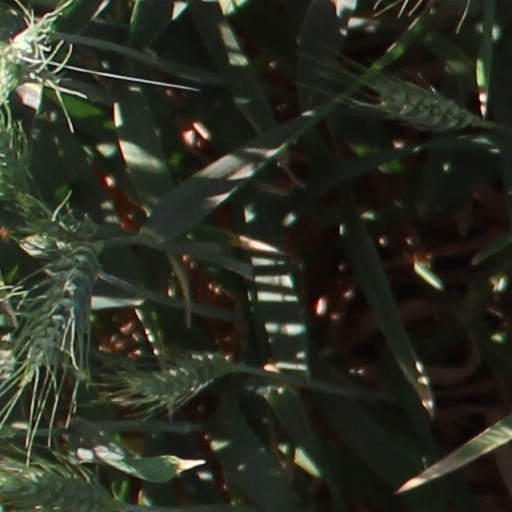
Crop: wheat